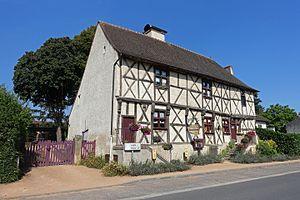
Logis d'Henri IV à Neuilly-le-Réal, Allier
Neuilly-le-Réal est une commune française, située dans le département de l'Allier en région Auvergne-Rhône-Alpes. Ses habitants sont nommés Neuillyssois.